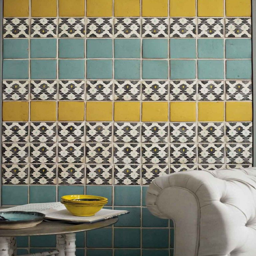
a buyer 's guide to tiles - i love the combination of colors & patterns in this design !